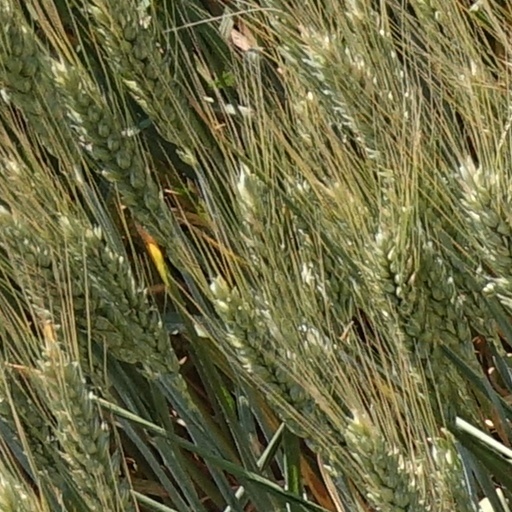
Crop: wheat